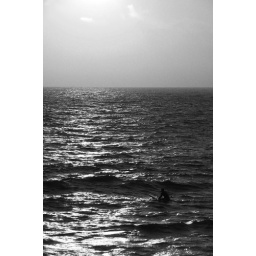
waiting in black and white